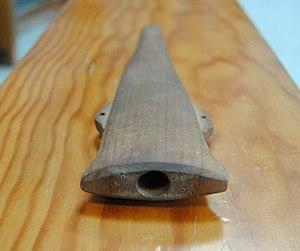
Un sifflet est un petit instrument à vent permettant de produire un sifflement strident équivalant à un signal fort.